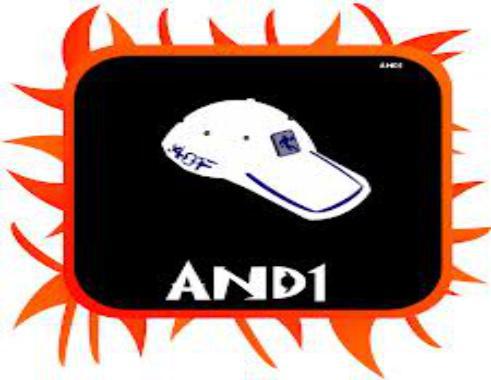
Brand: AND1
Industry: Clothes